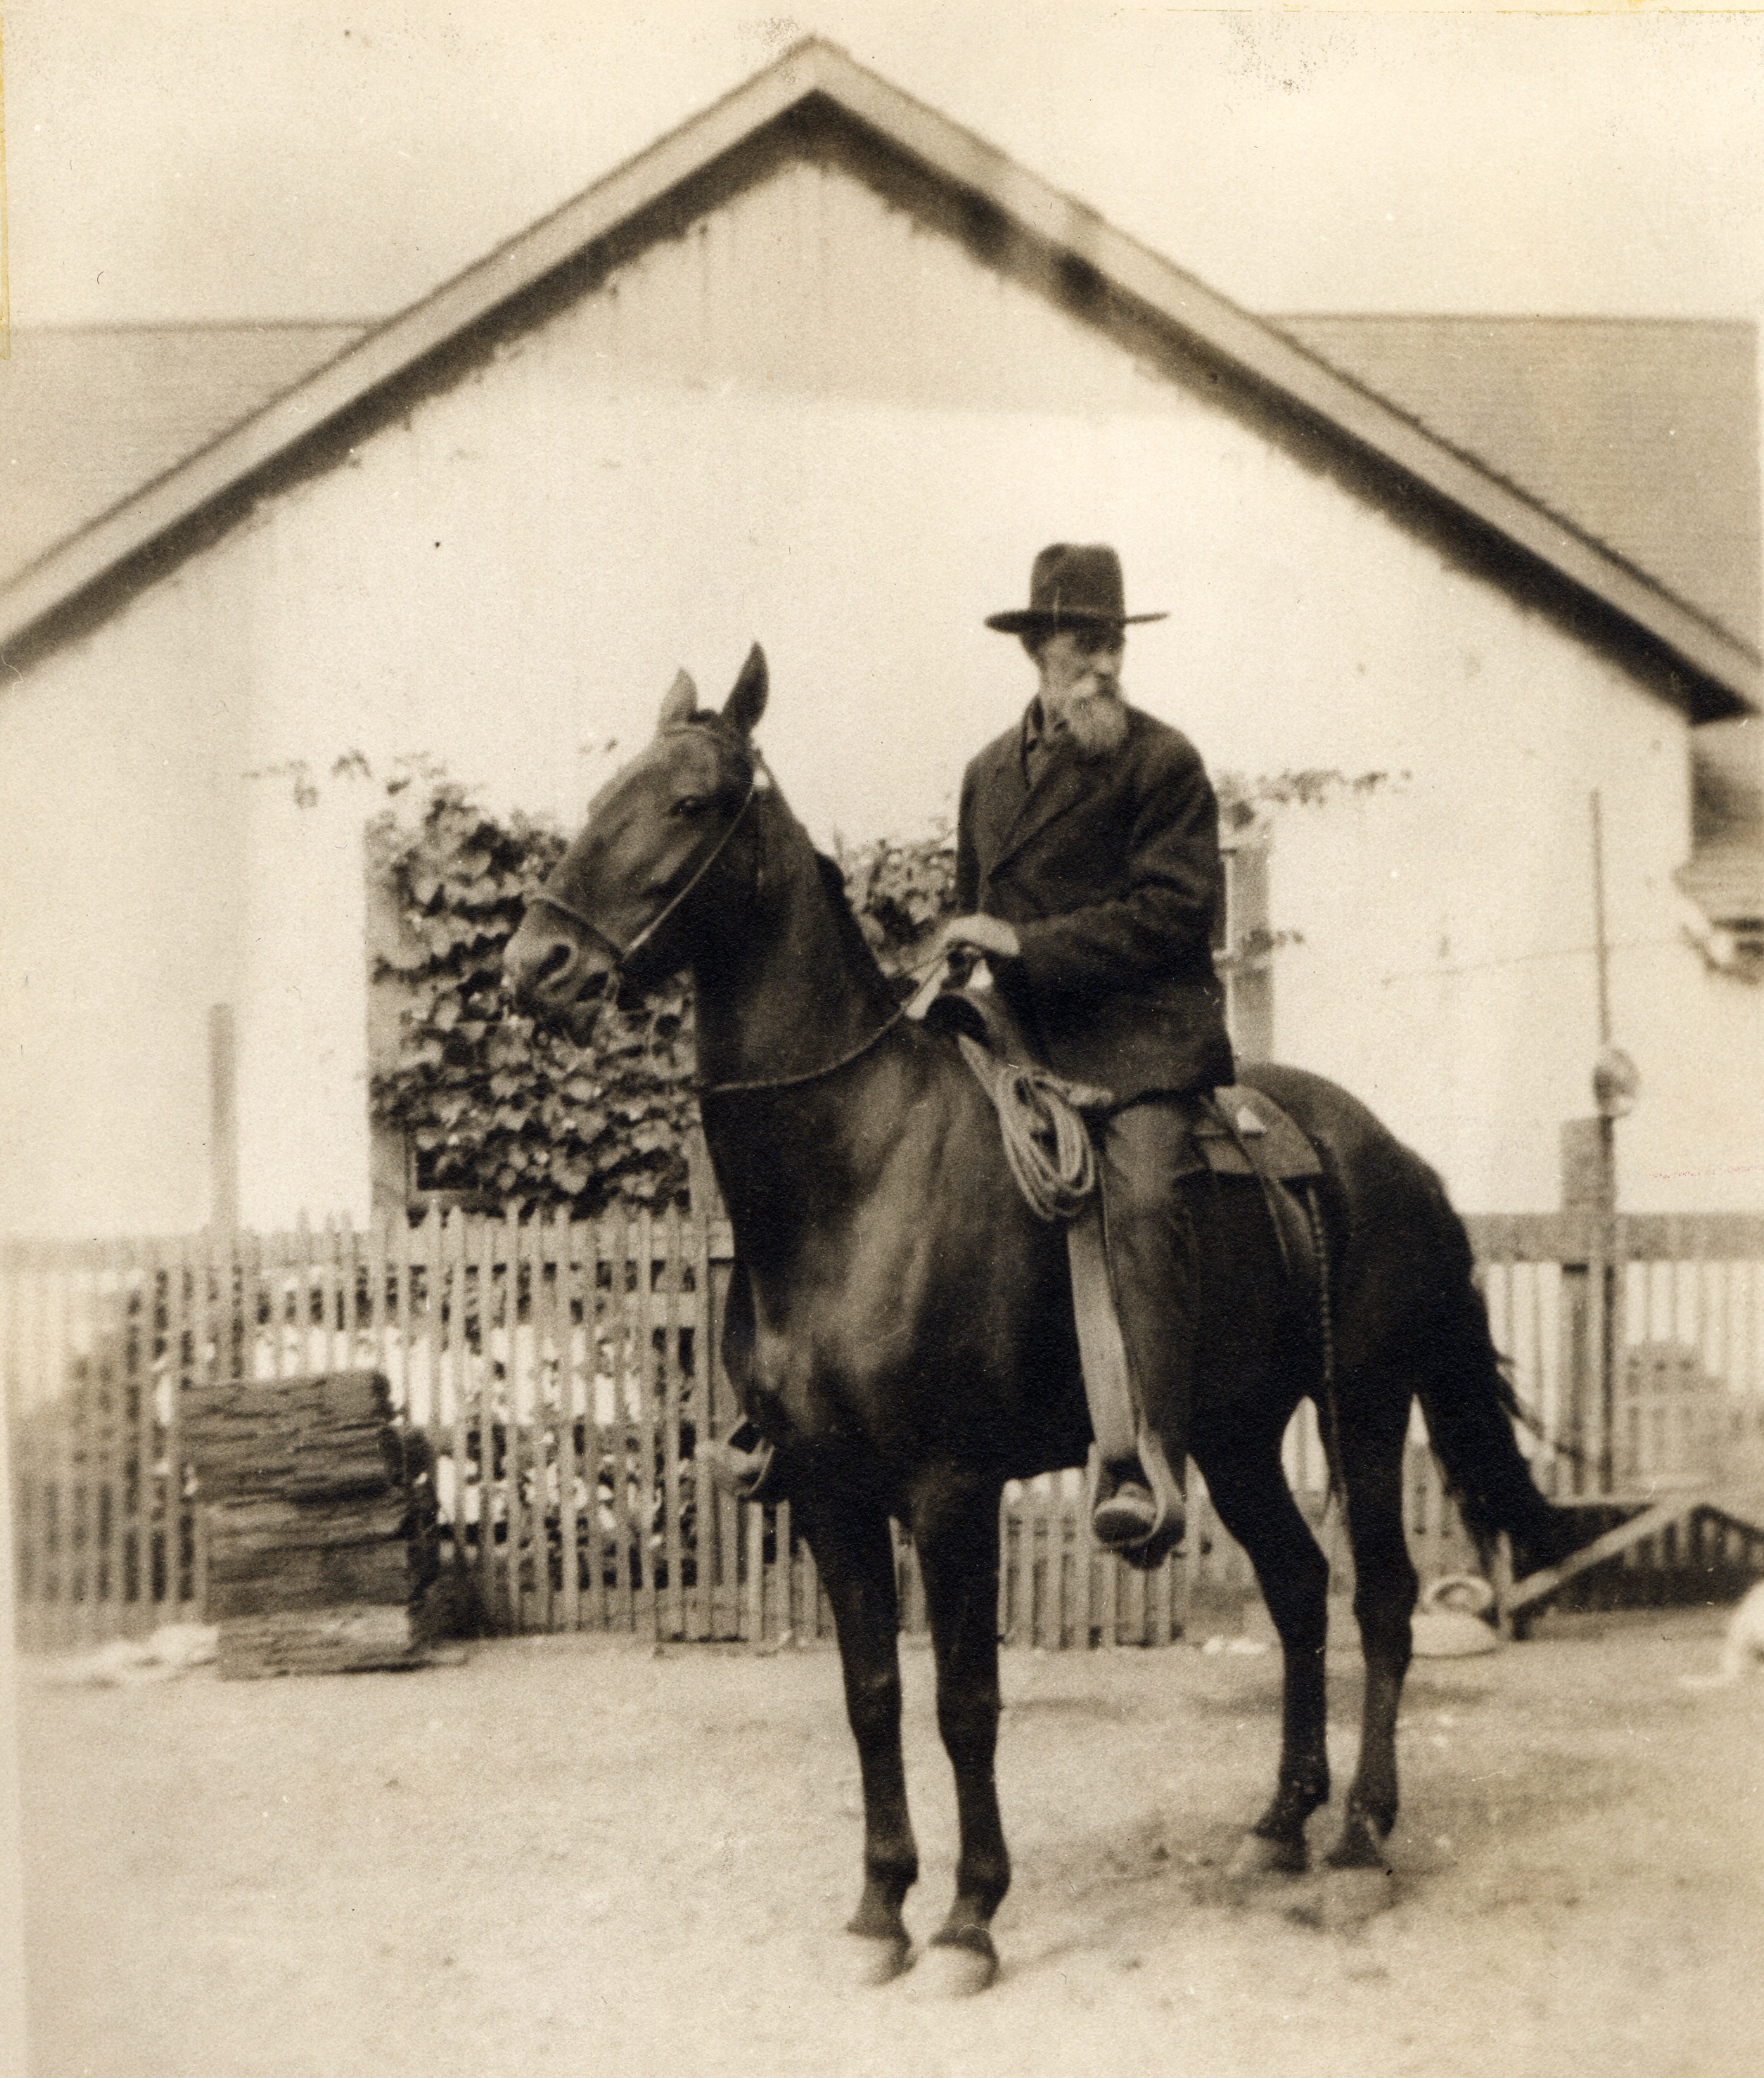
stallion, history, gaucho, western riding, spoonerfamilyhistory, aldenbradfordspoonerii, roxanaspooner, pack animal, horse like mammal